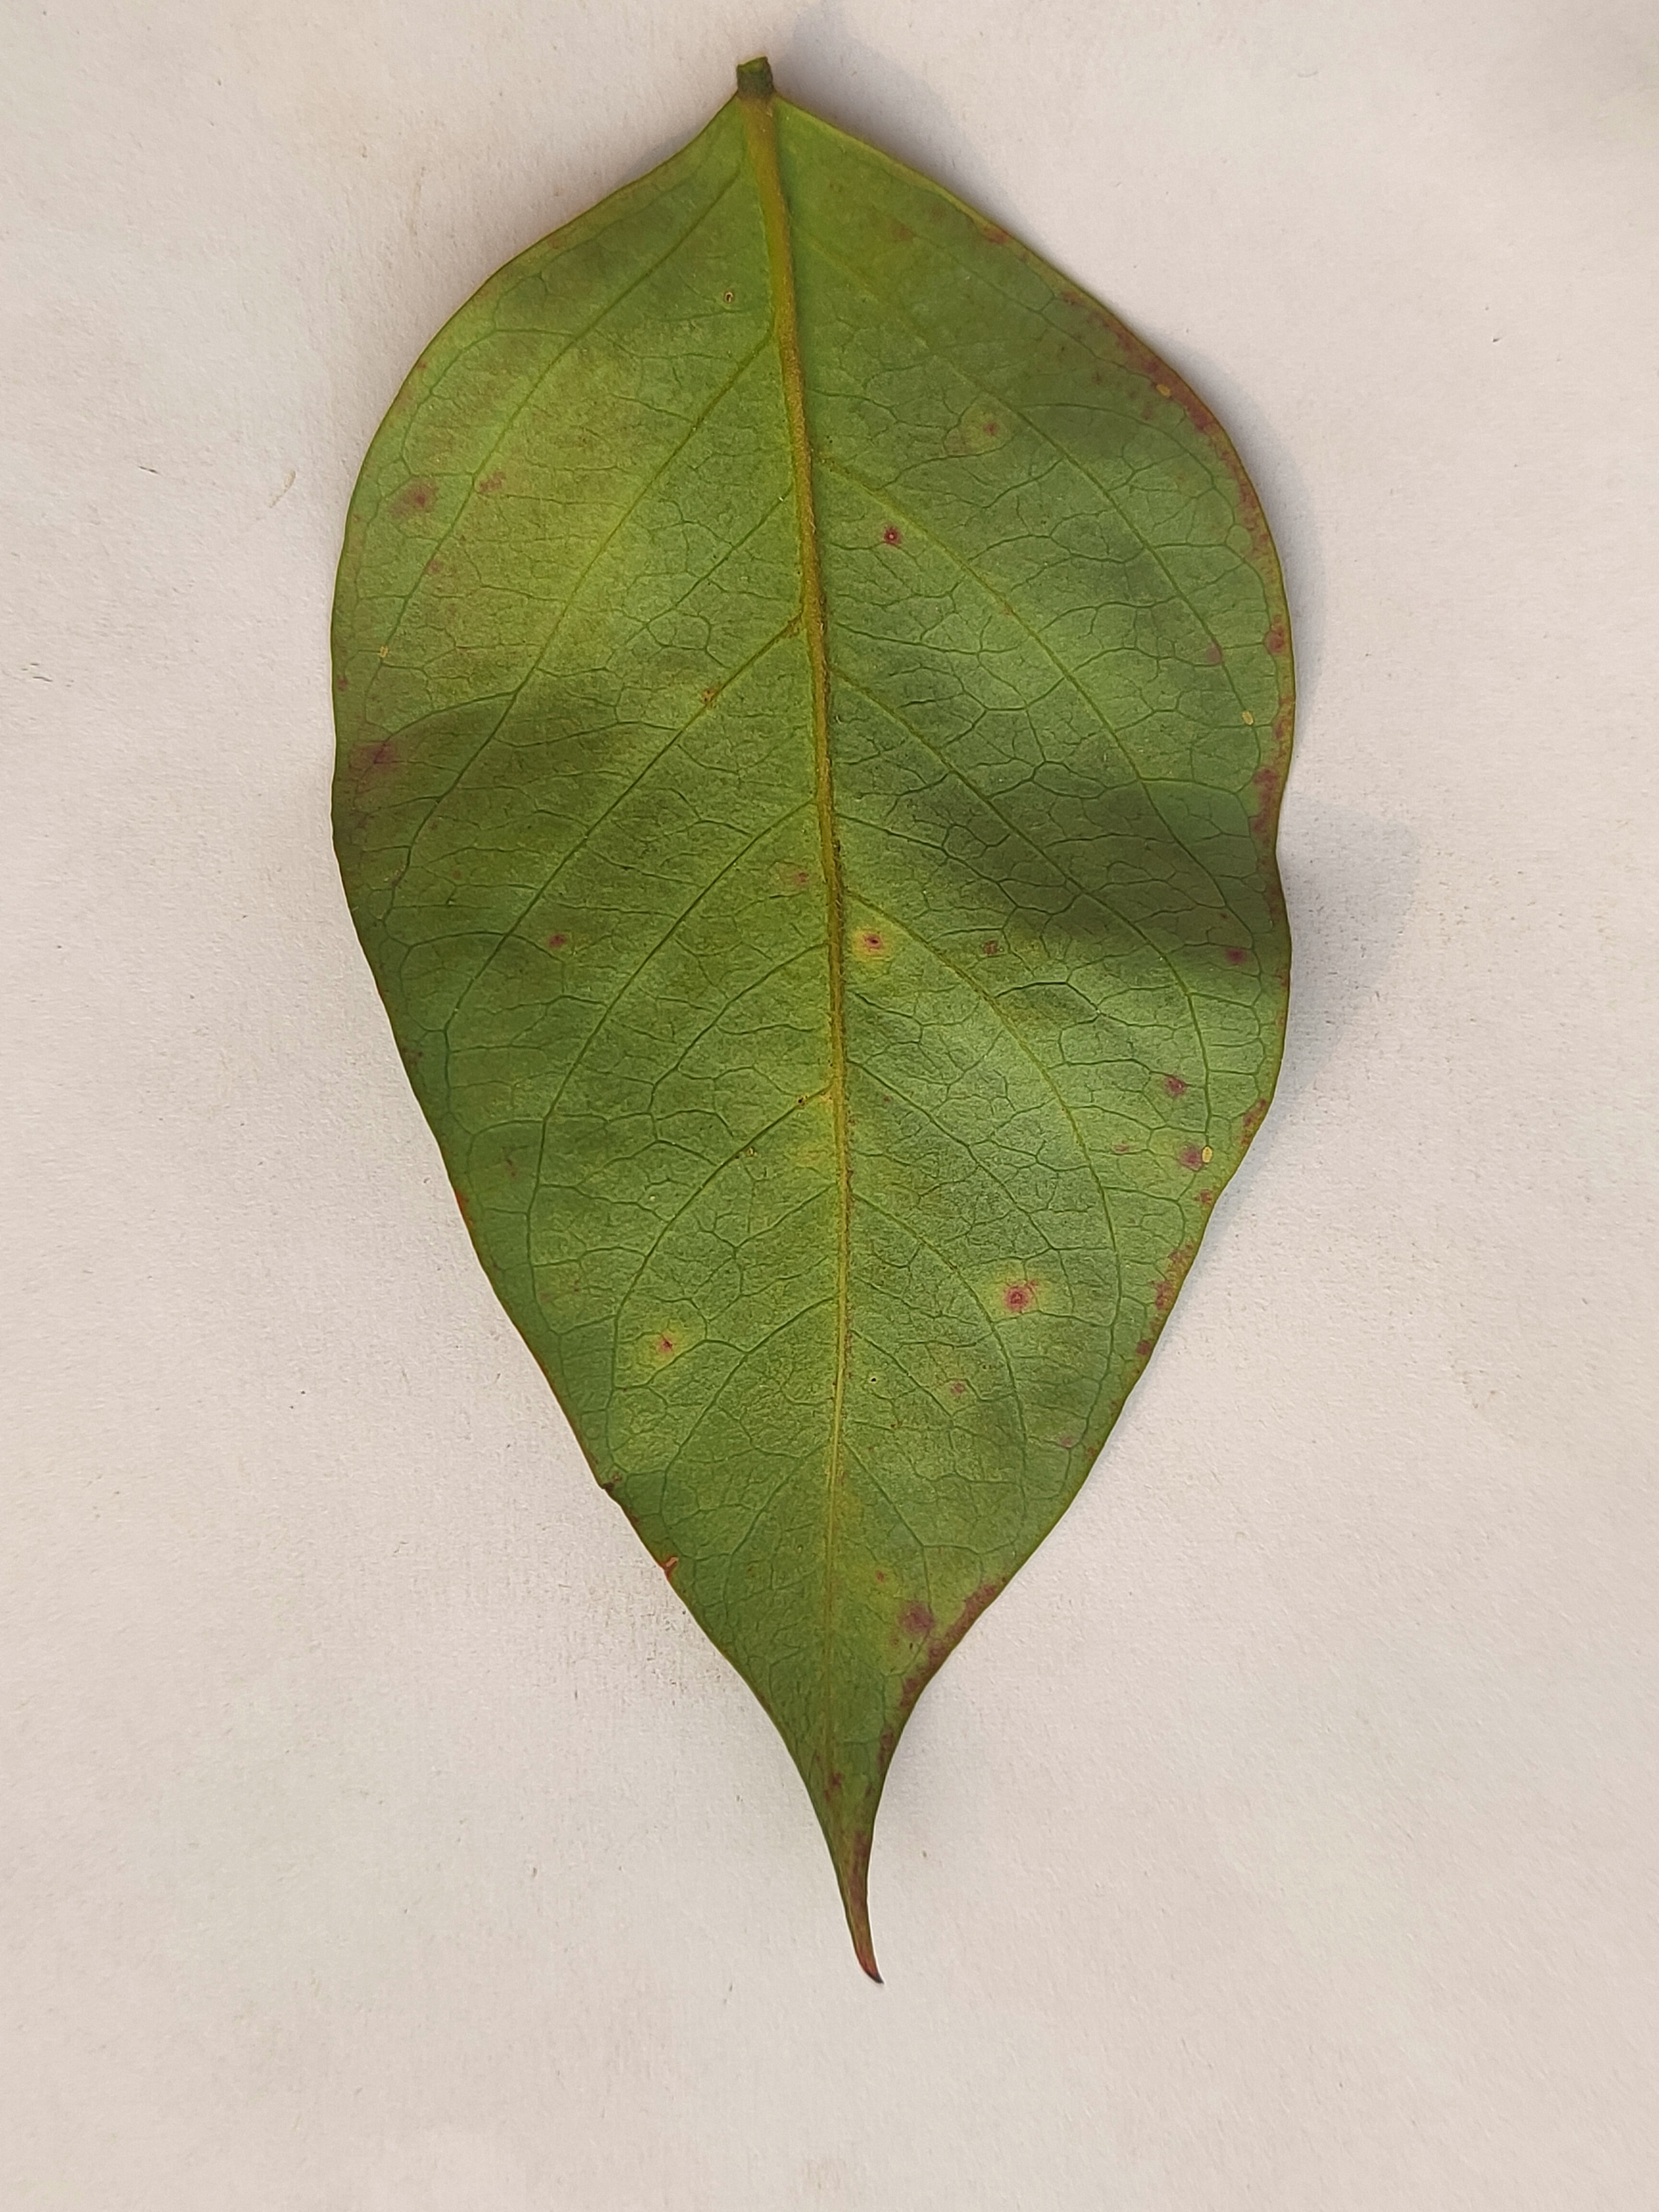
Leaf variety: Star Fruit